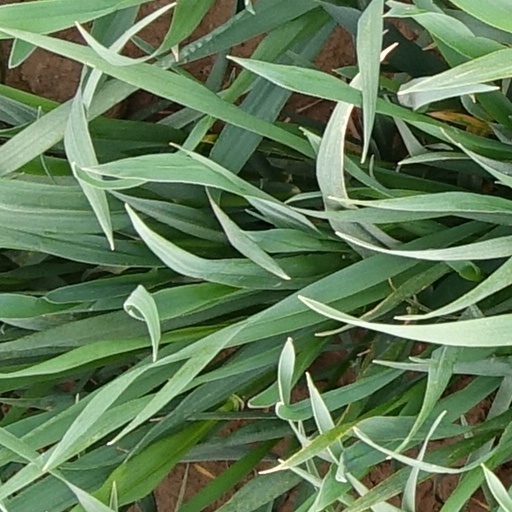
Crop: wheat